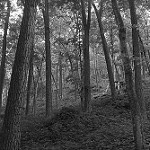
Label: B & W